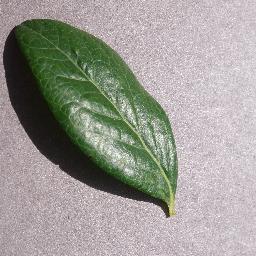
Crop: blueberry
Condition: healthy